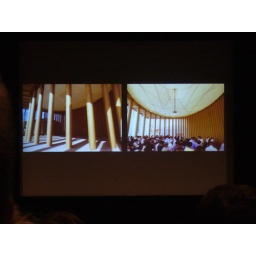
Final slide of the Shigeru Ban lecture: his catholic church in Kobe, Japan, built of paper tubes